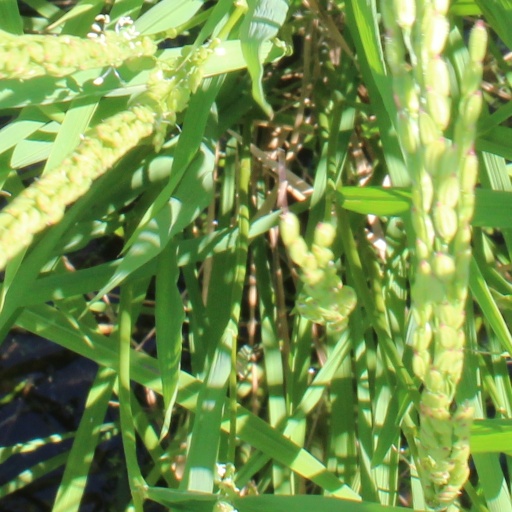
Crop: rice